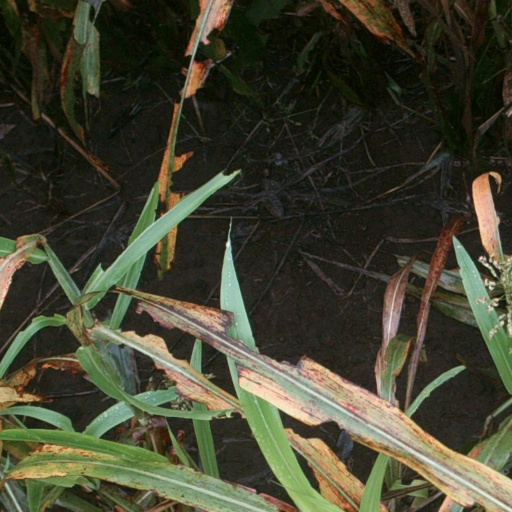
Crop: sorghum